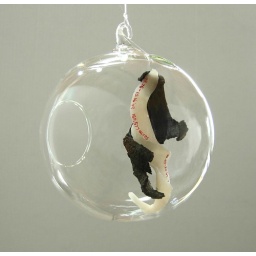
burned tree bark and clay in glass container. fire site material: burnt tree bark from Deukmejian park.